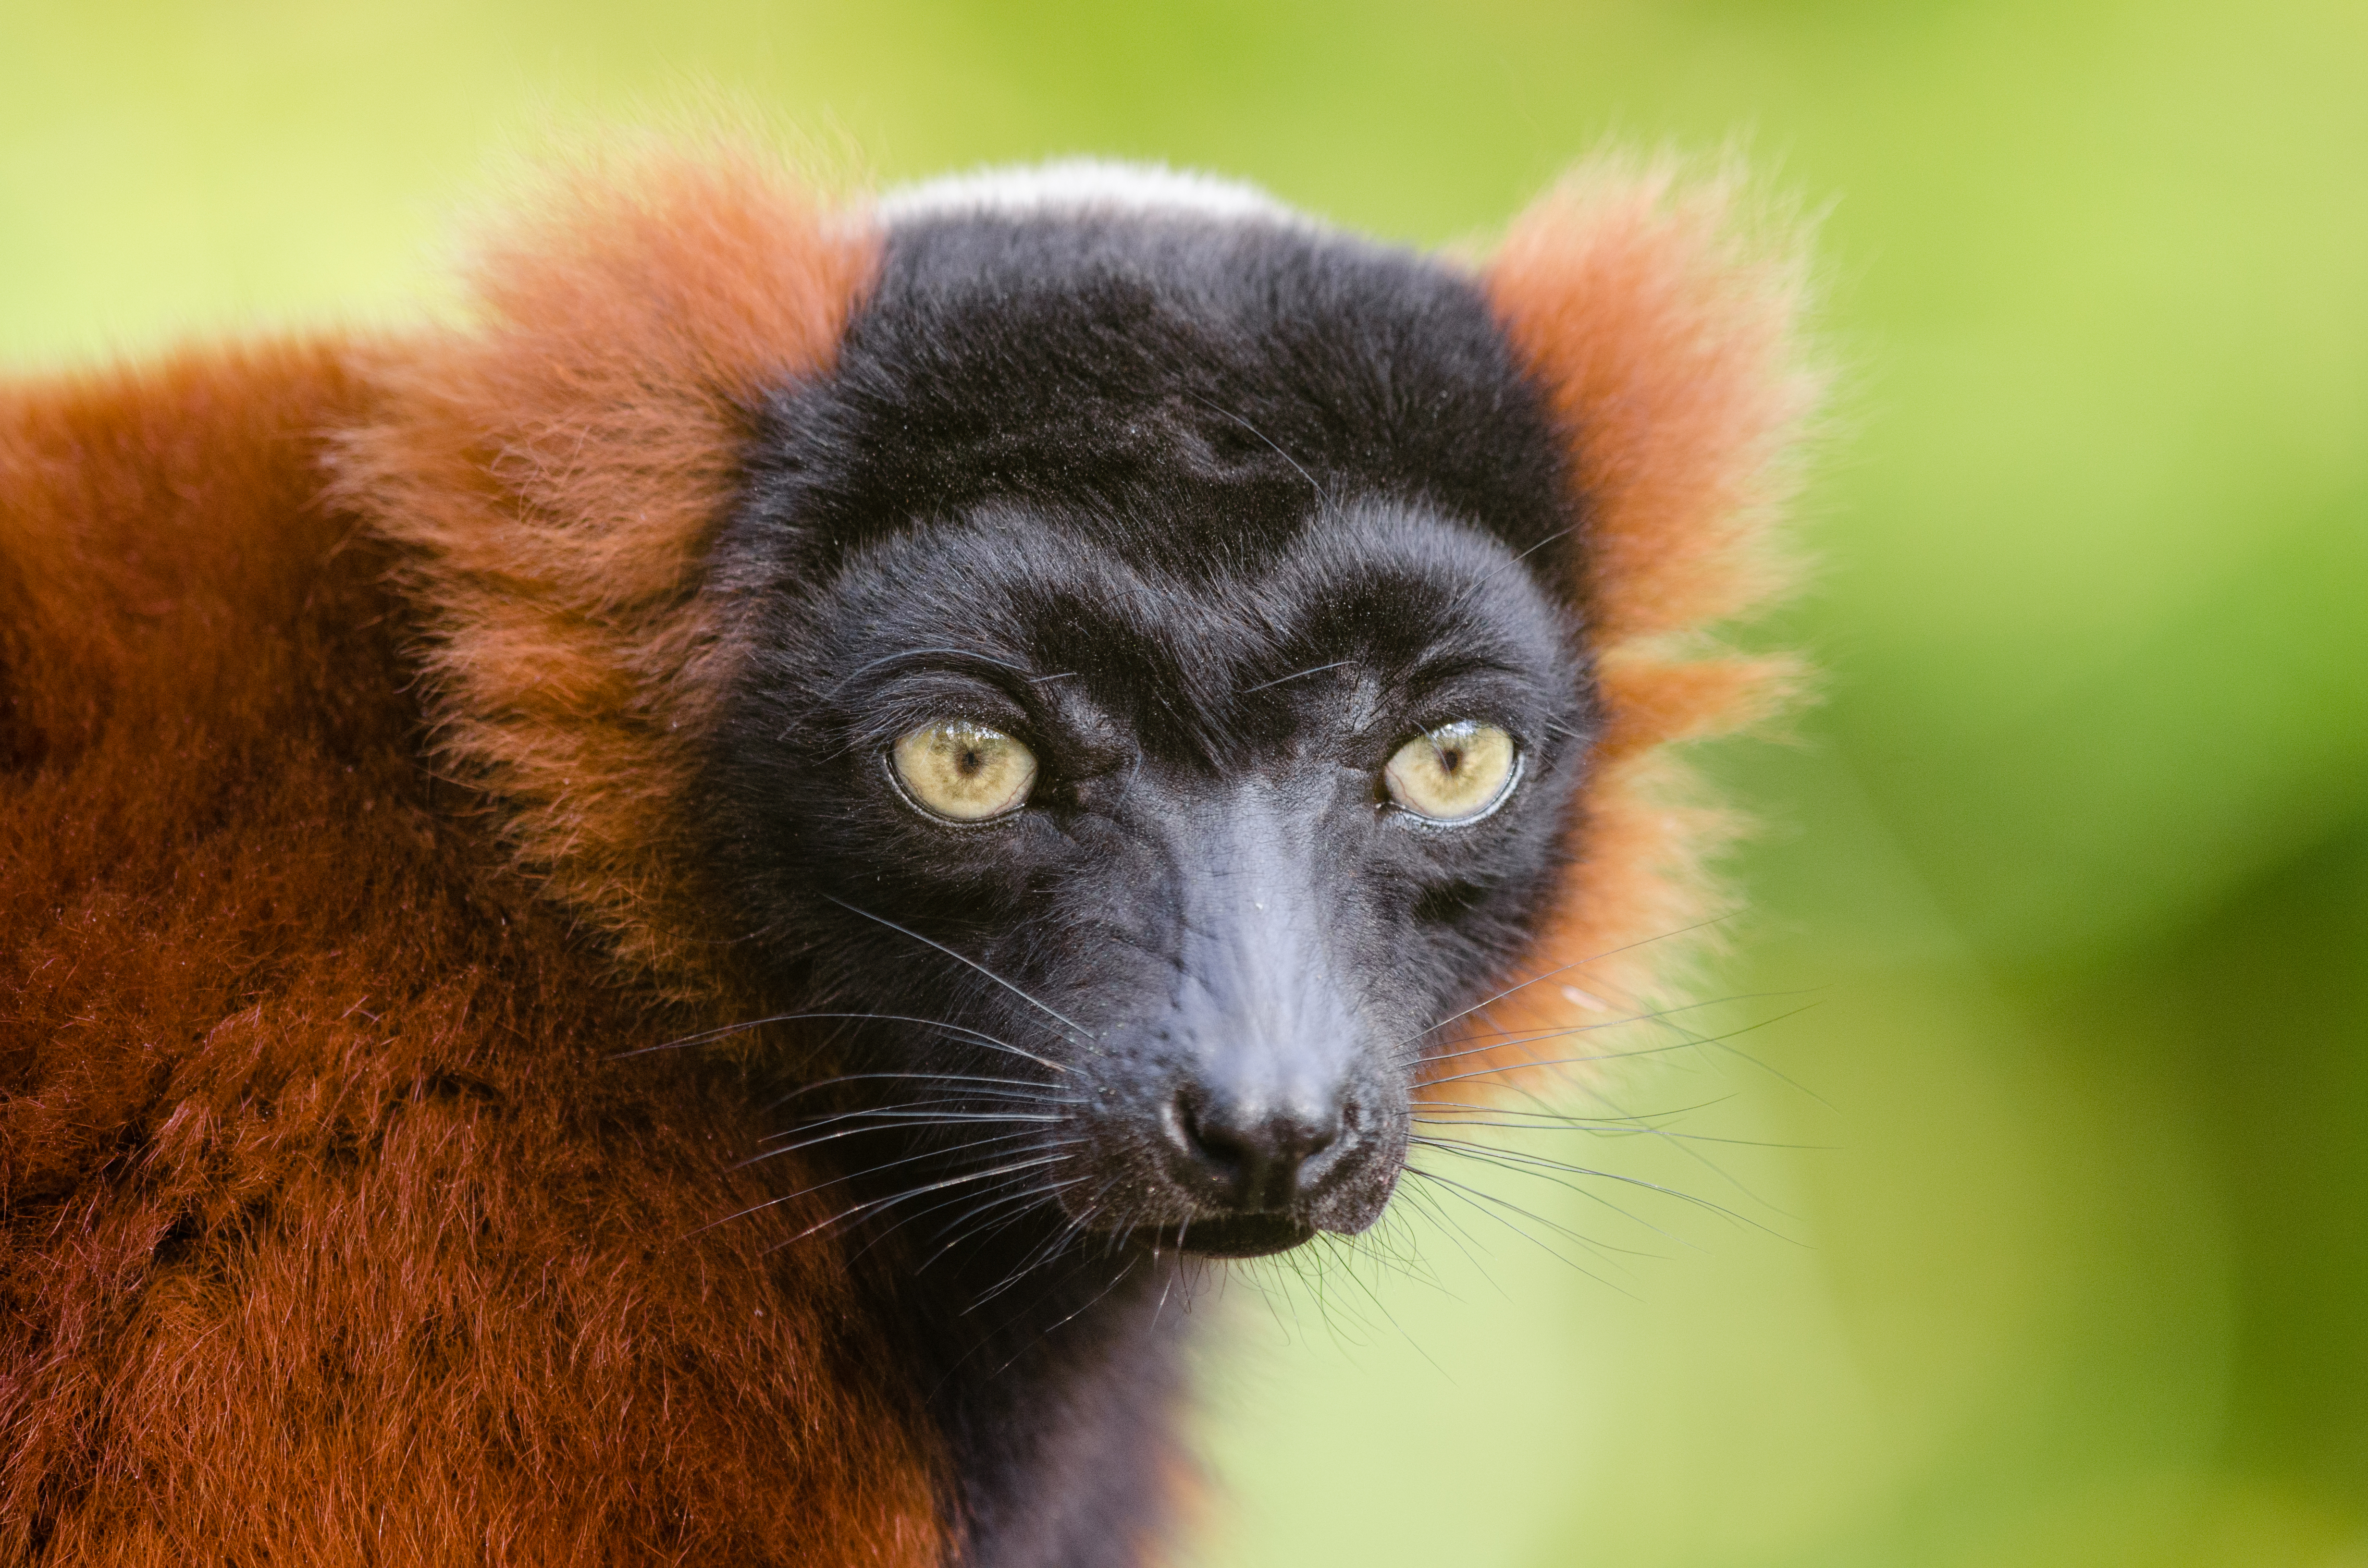
bokeh, feet, cute, wildlife, zoo, red, mammal, nikon, fauna, primate, close up, eyes, whiskers, hands, madagascar, vertebrate, zoom, germany, deutschland, f28, nikkor, augen, adorable, lemur, d7000, roter, niedlich, tierpark, 80200mm, ruffed, vari, lemuren, gelsenkirchen, erlebniswelt, fuse, h nde, new world monkey